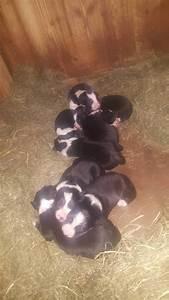
dog